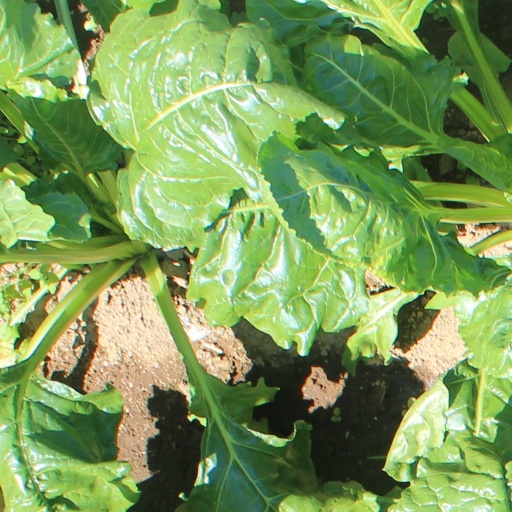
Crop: sugar beet